Lignite

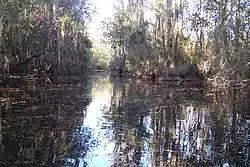
Okefenokee Swamp, a modern peat-forming swamp

Most lignite is used to generate electricity. However, small amounts are used in agriculture, in industry, and even, as "jet", in jewelry. Its historical use as fuel for home heating has continuously declined and is now of lower importance than its use to generate electricity.